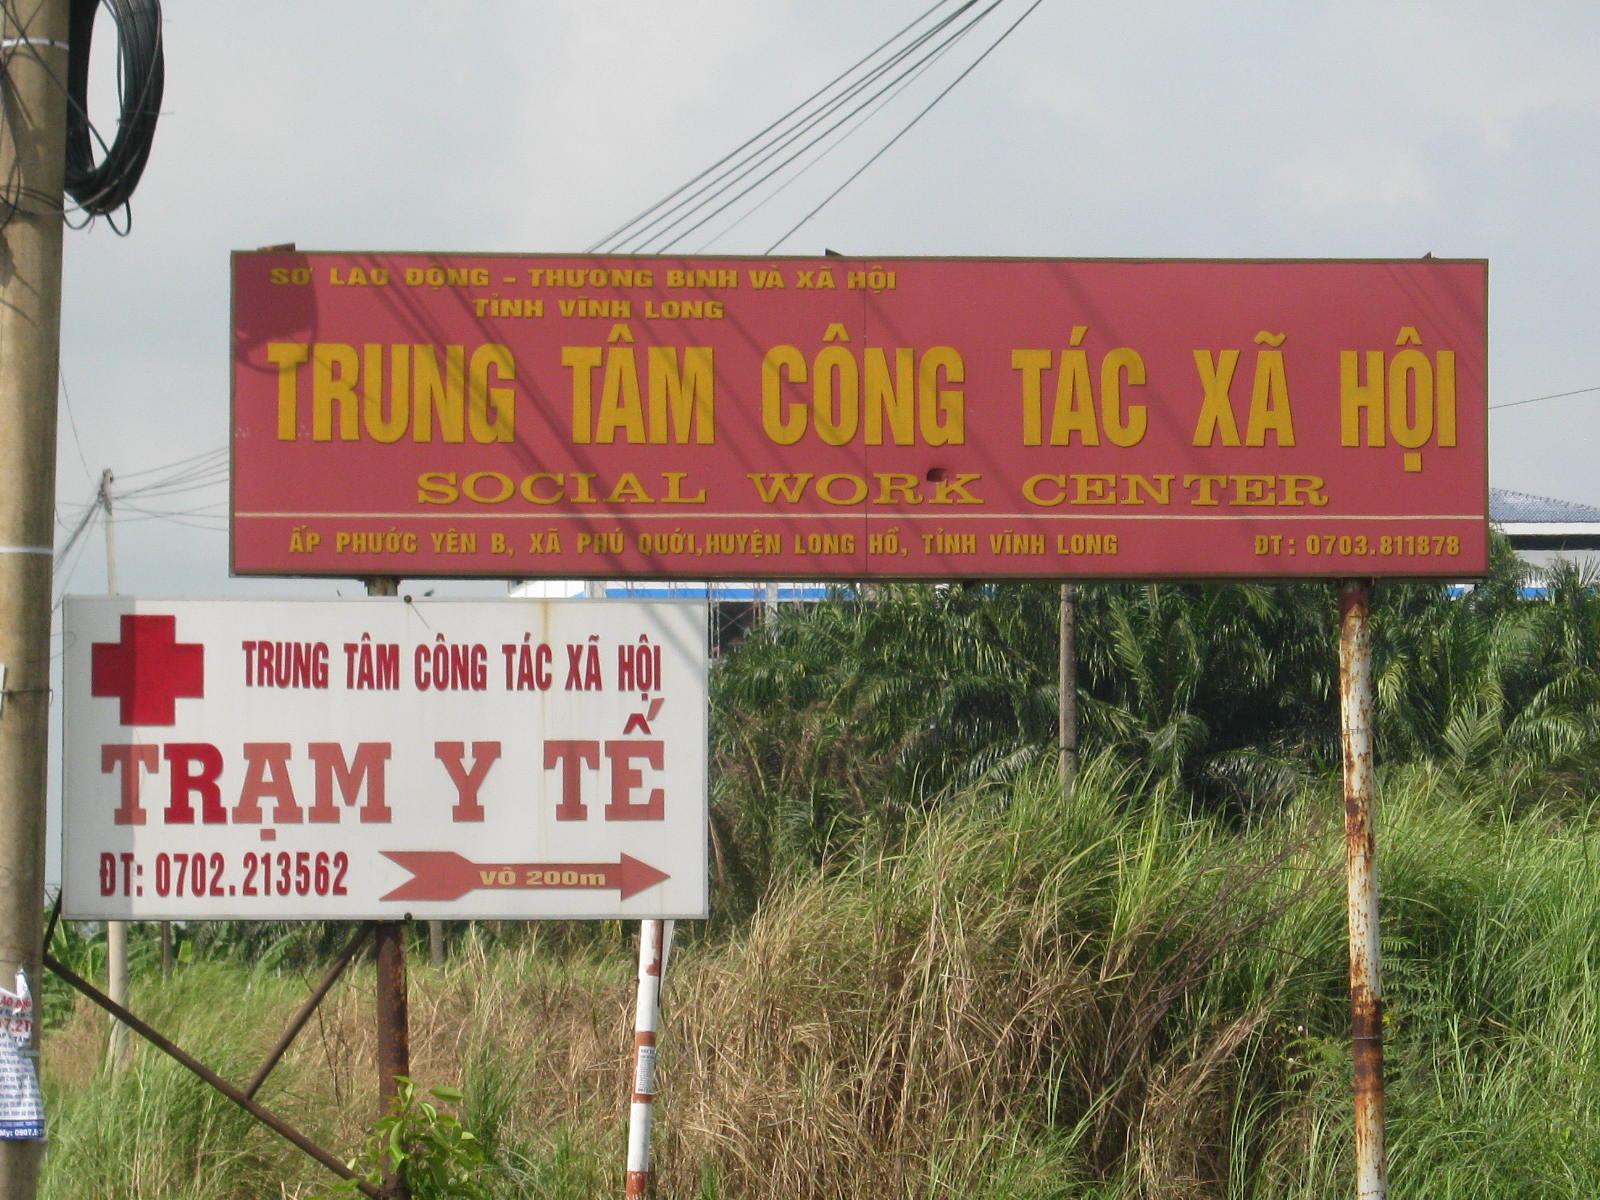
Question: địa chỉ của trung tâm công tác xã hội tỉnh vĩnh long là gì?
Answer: địa chỉ của trung tâm công tác xã hội tỉnh vĩnh long là ấp phước yên b, xã phú quới b, huyện long hồ, tỉnh vĩnh long